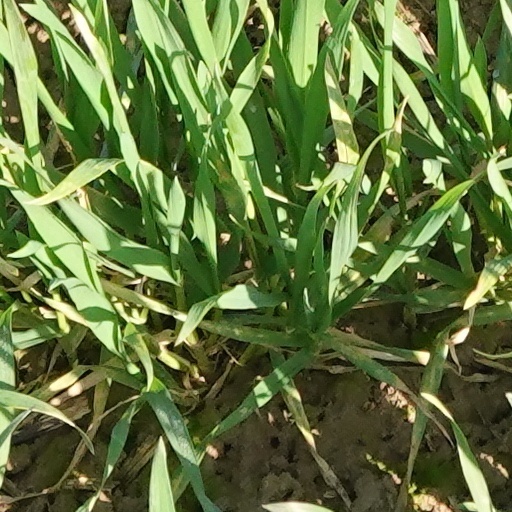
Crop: wheat